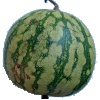
Label: Watermelon 1